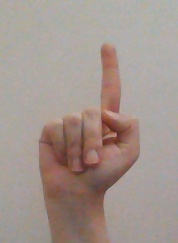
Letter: bb